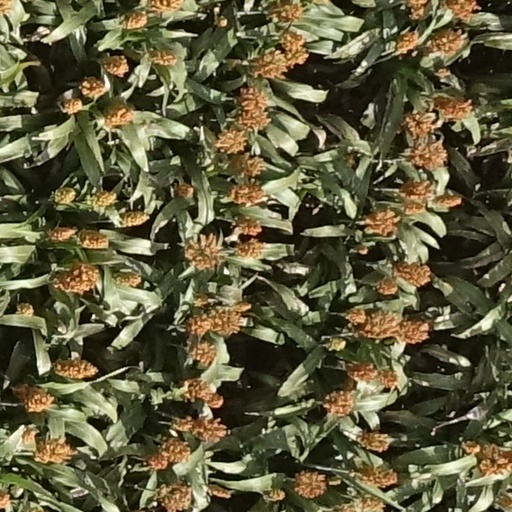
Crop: sorghum